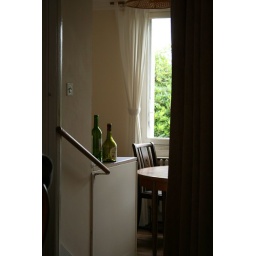
sun lounge of my parents' house in france.